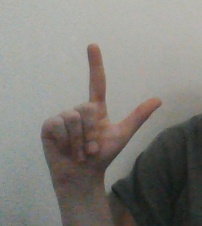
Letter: laam